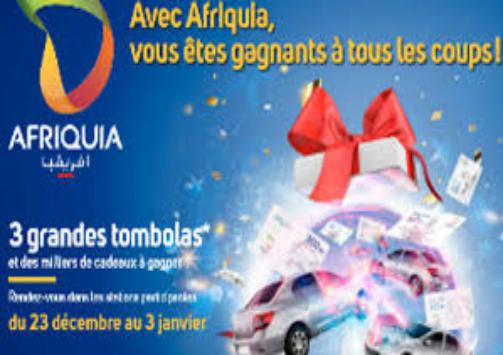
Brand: Afriquia
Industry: Others